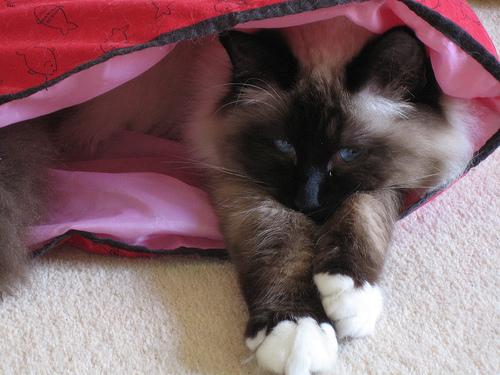
Breed: Birman